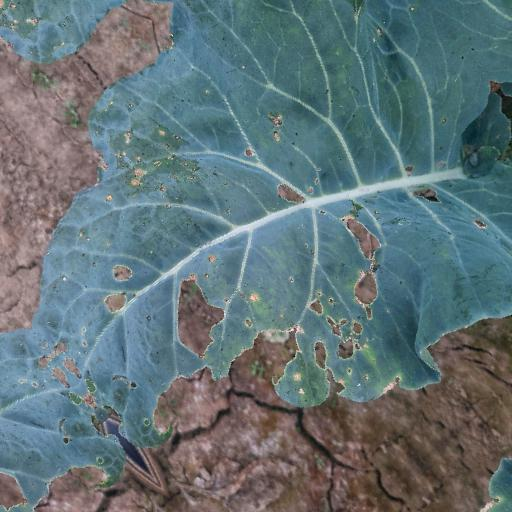
Label: Black Rot